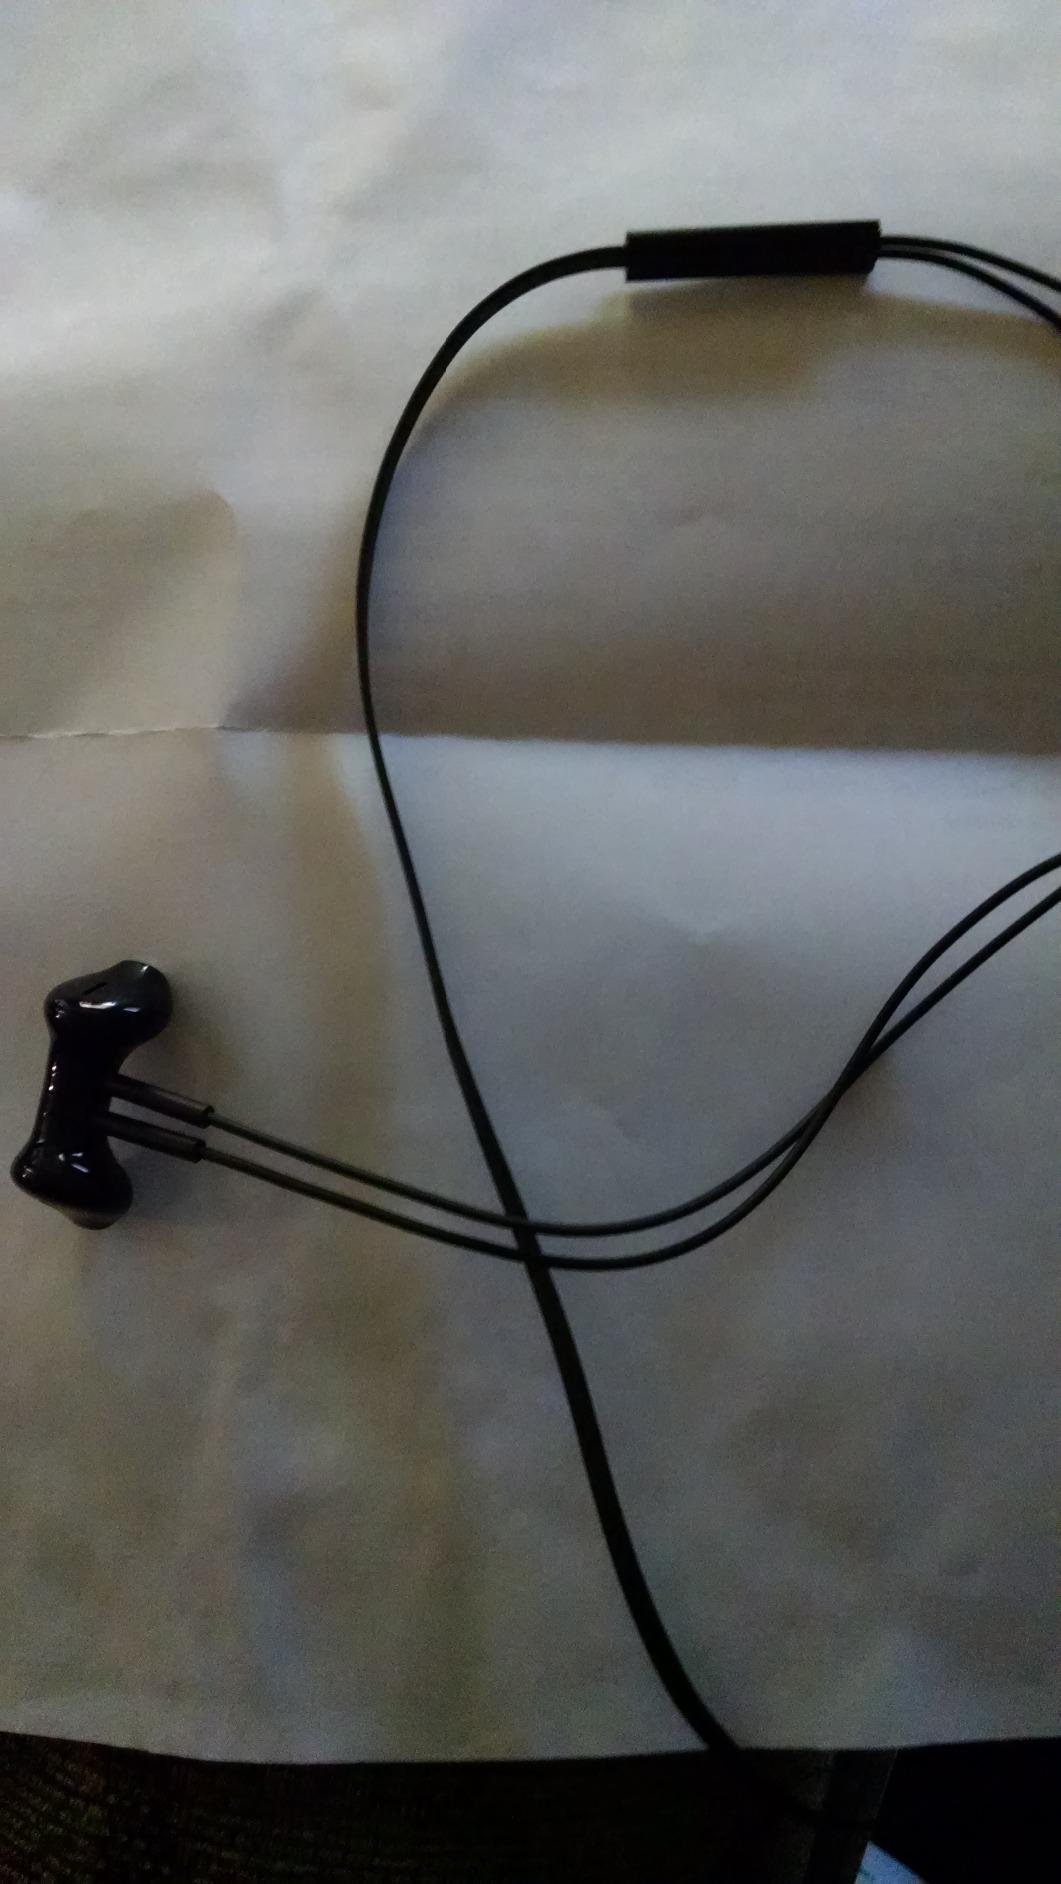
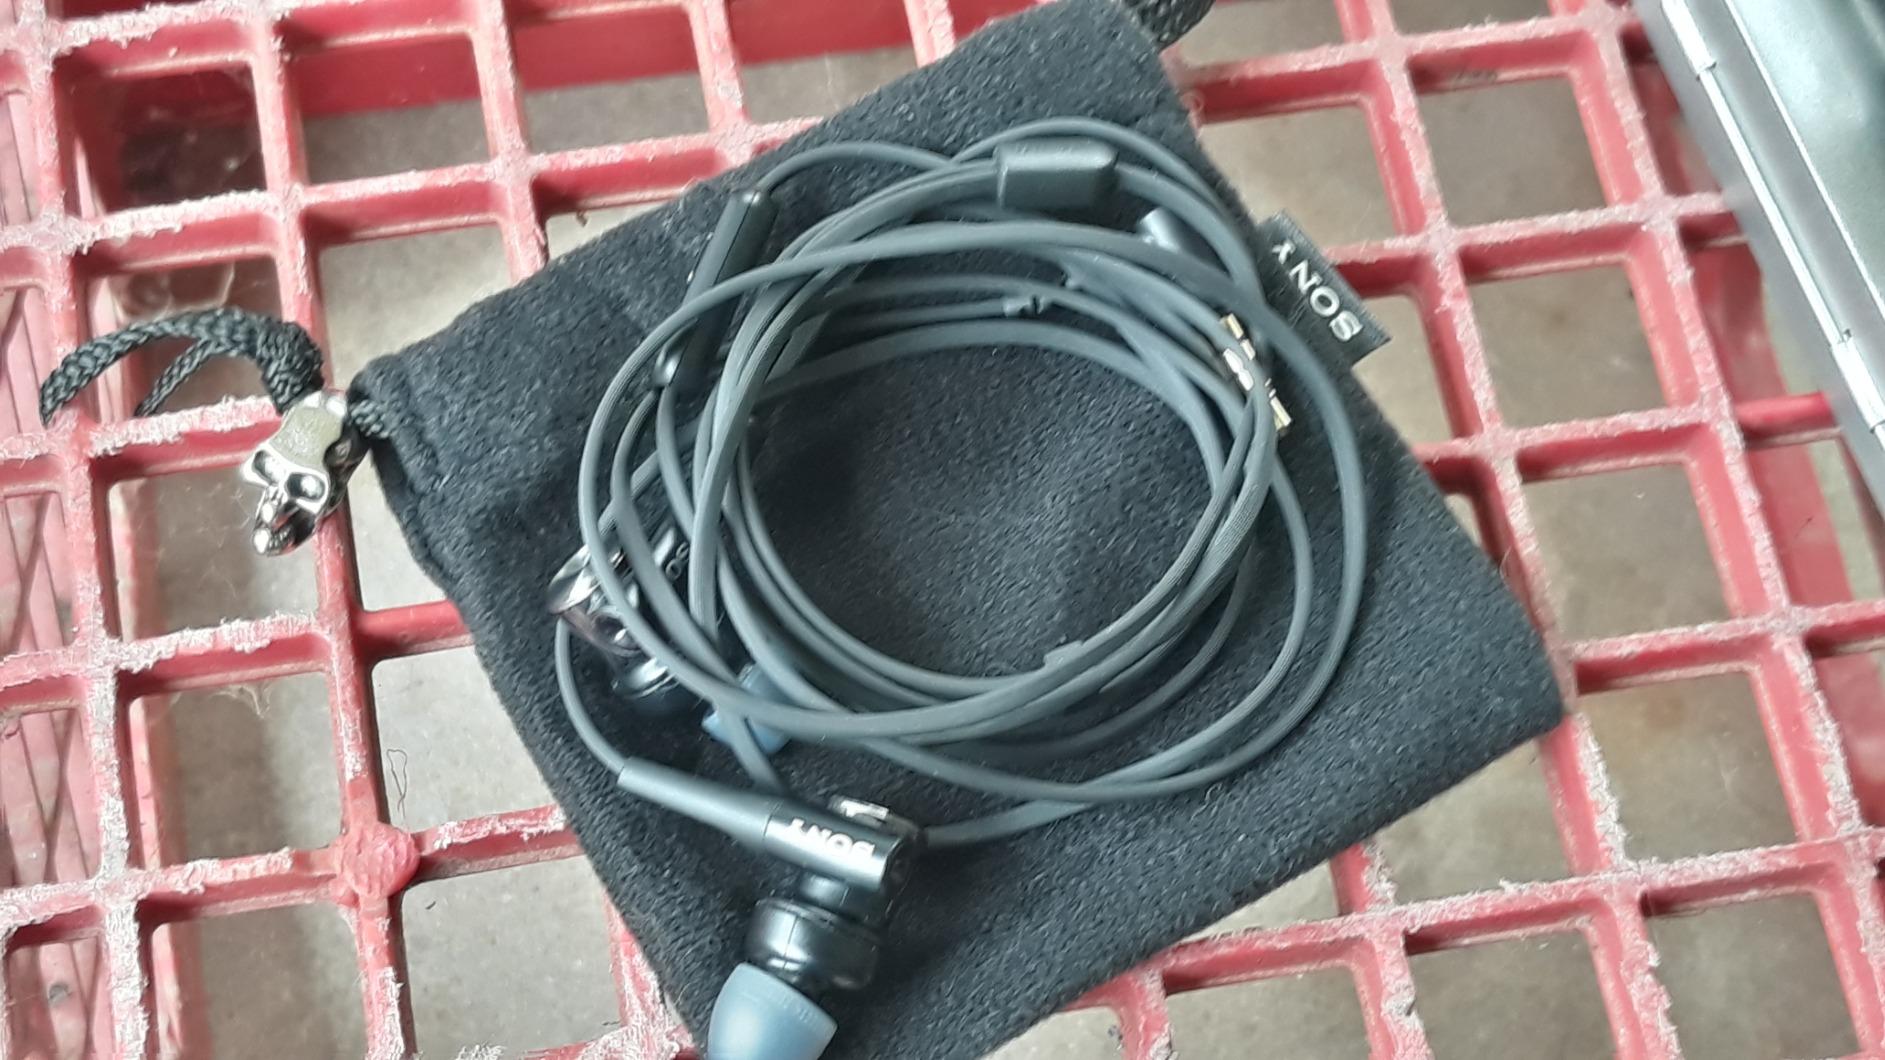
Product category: headphones
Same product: no